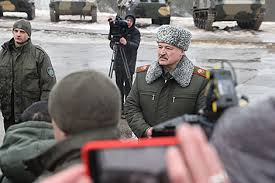
Label: Iskander